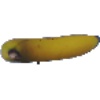
Label: Banana 1